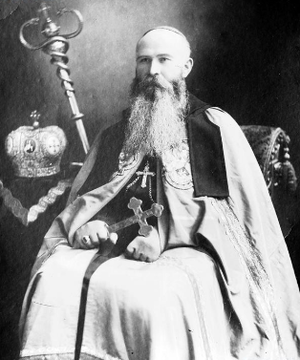
Le bienheureux Josaphat Joseph Kocylovskyj est un évêque de l'Église grecque-catholique ukrainienne et un martyr.
Cette liste de saints concerne les saints, bienheureux, et vénérables reconnus comme tels par l'Église catholique, ayant vécu au XXᵉ siècle. Sur cette période, l'Église a donné comme modèles évangéliques 152 saints et 2 038 bienheureux.